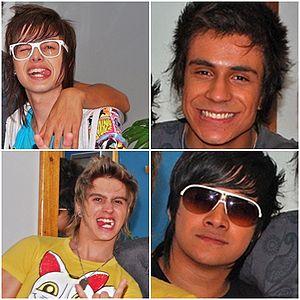
Restart est un groupe de teen pop brésilien fondé en 2008 à São Paulo.